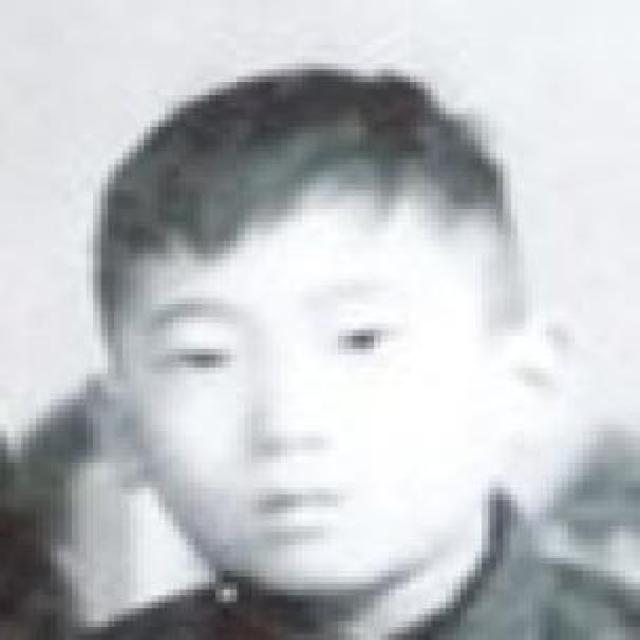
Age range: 0-12